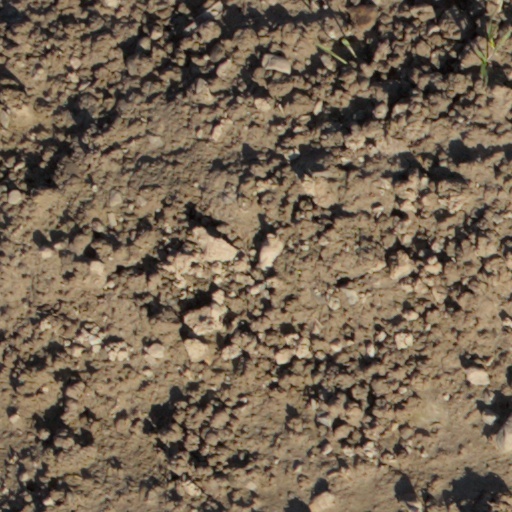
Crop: wheat